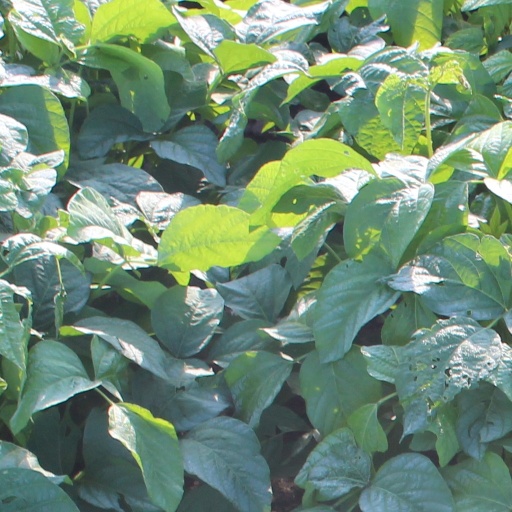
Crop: soybean